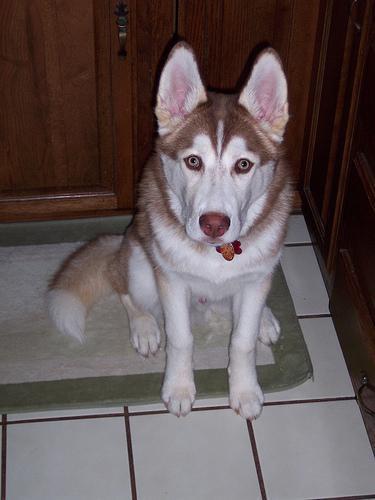
Siberian_husky